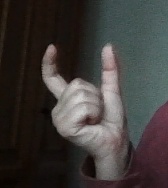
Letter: nun